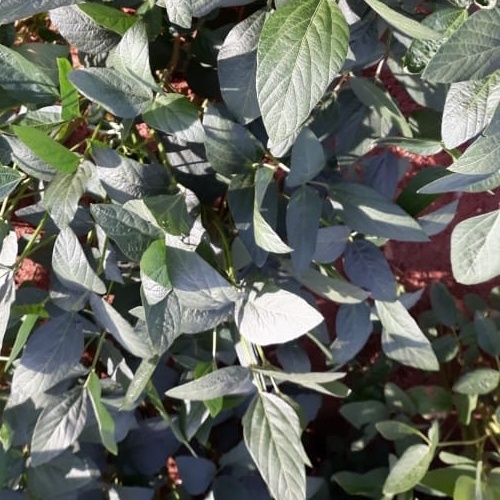
Label: Healthy